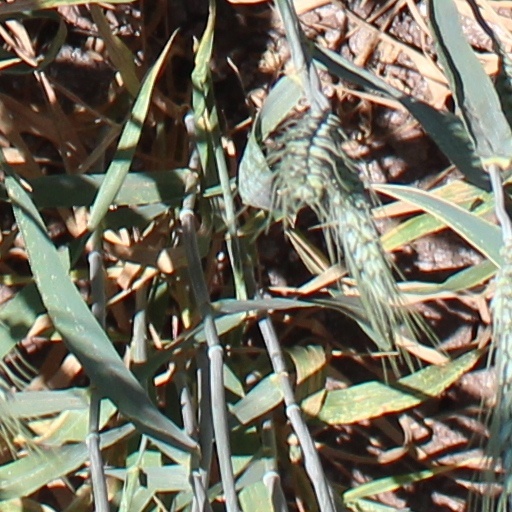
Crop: wheat